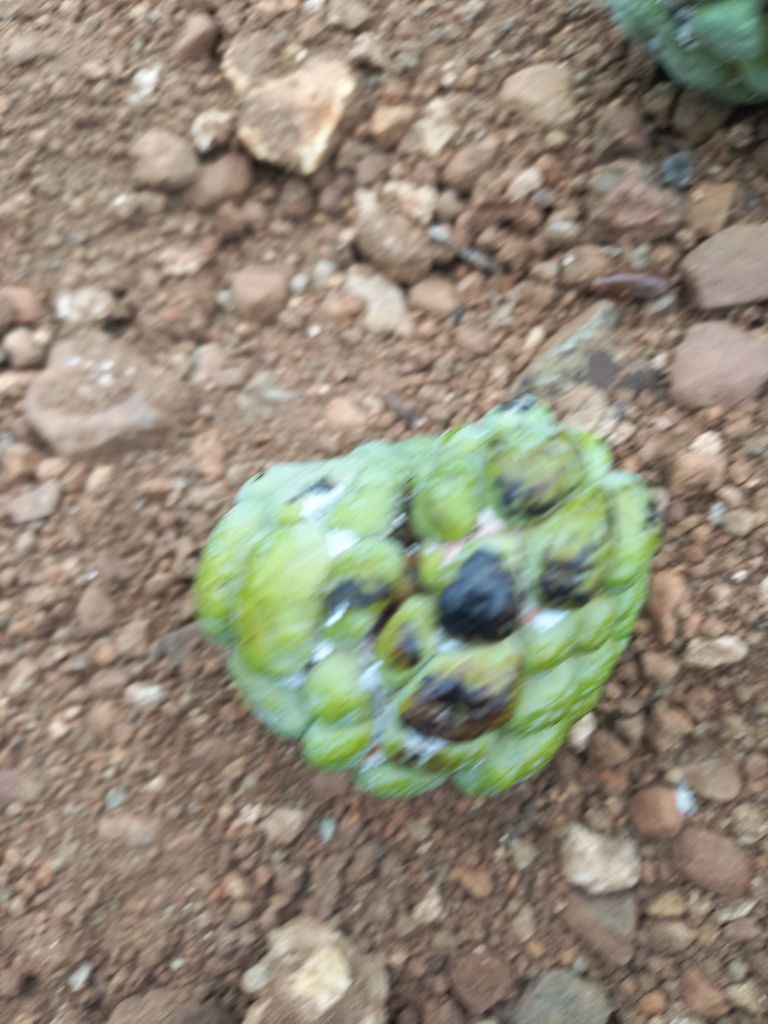
Disease label: Blank Canker